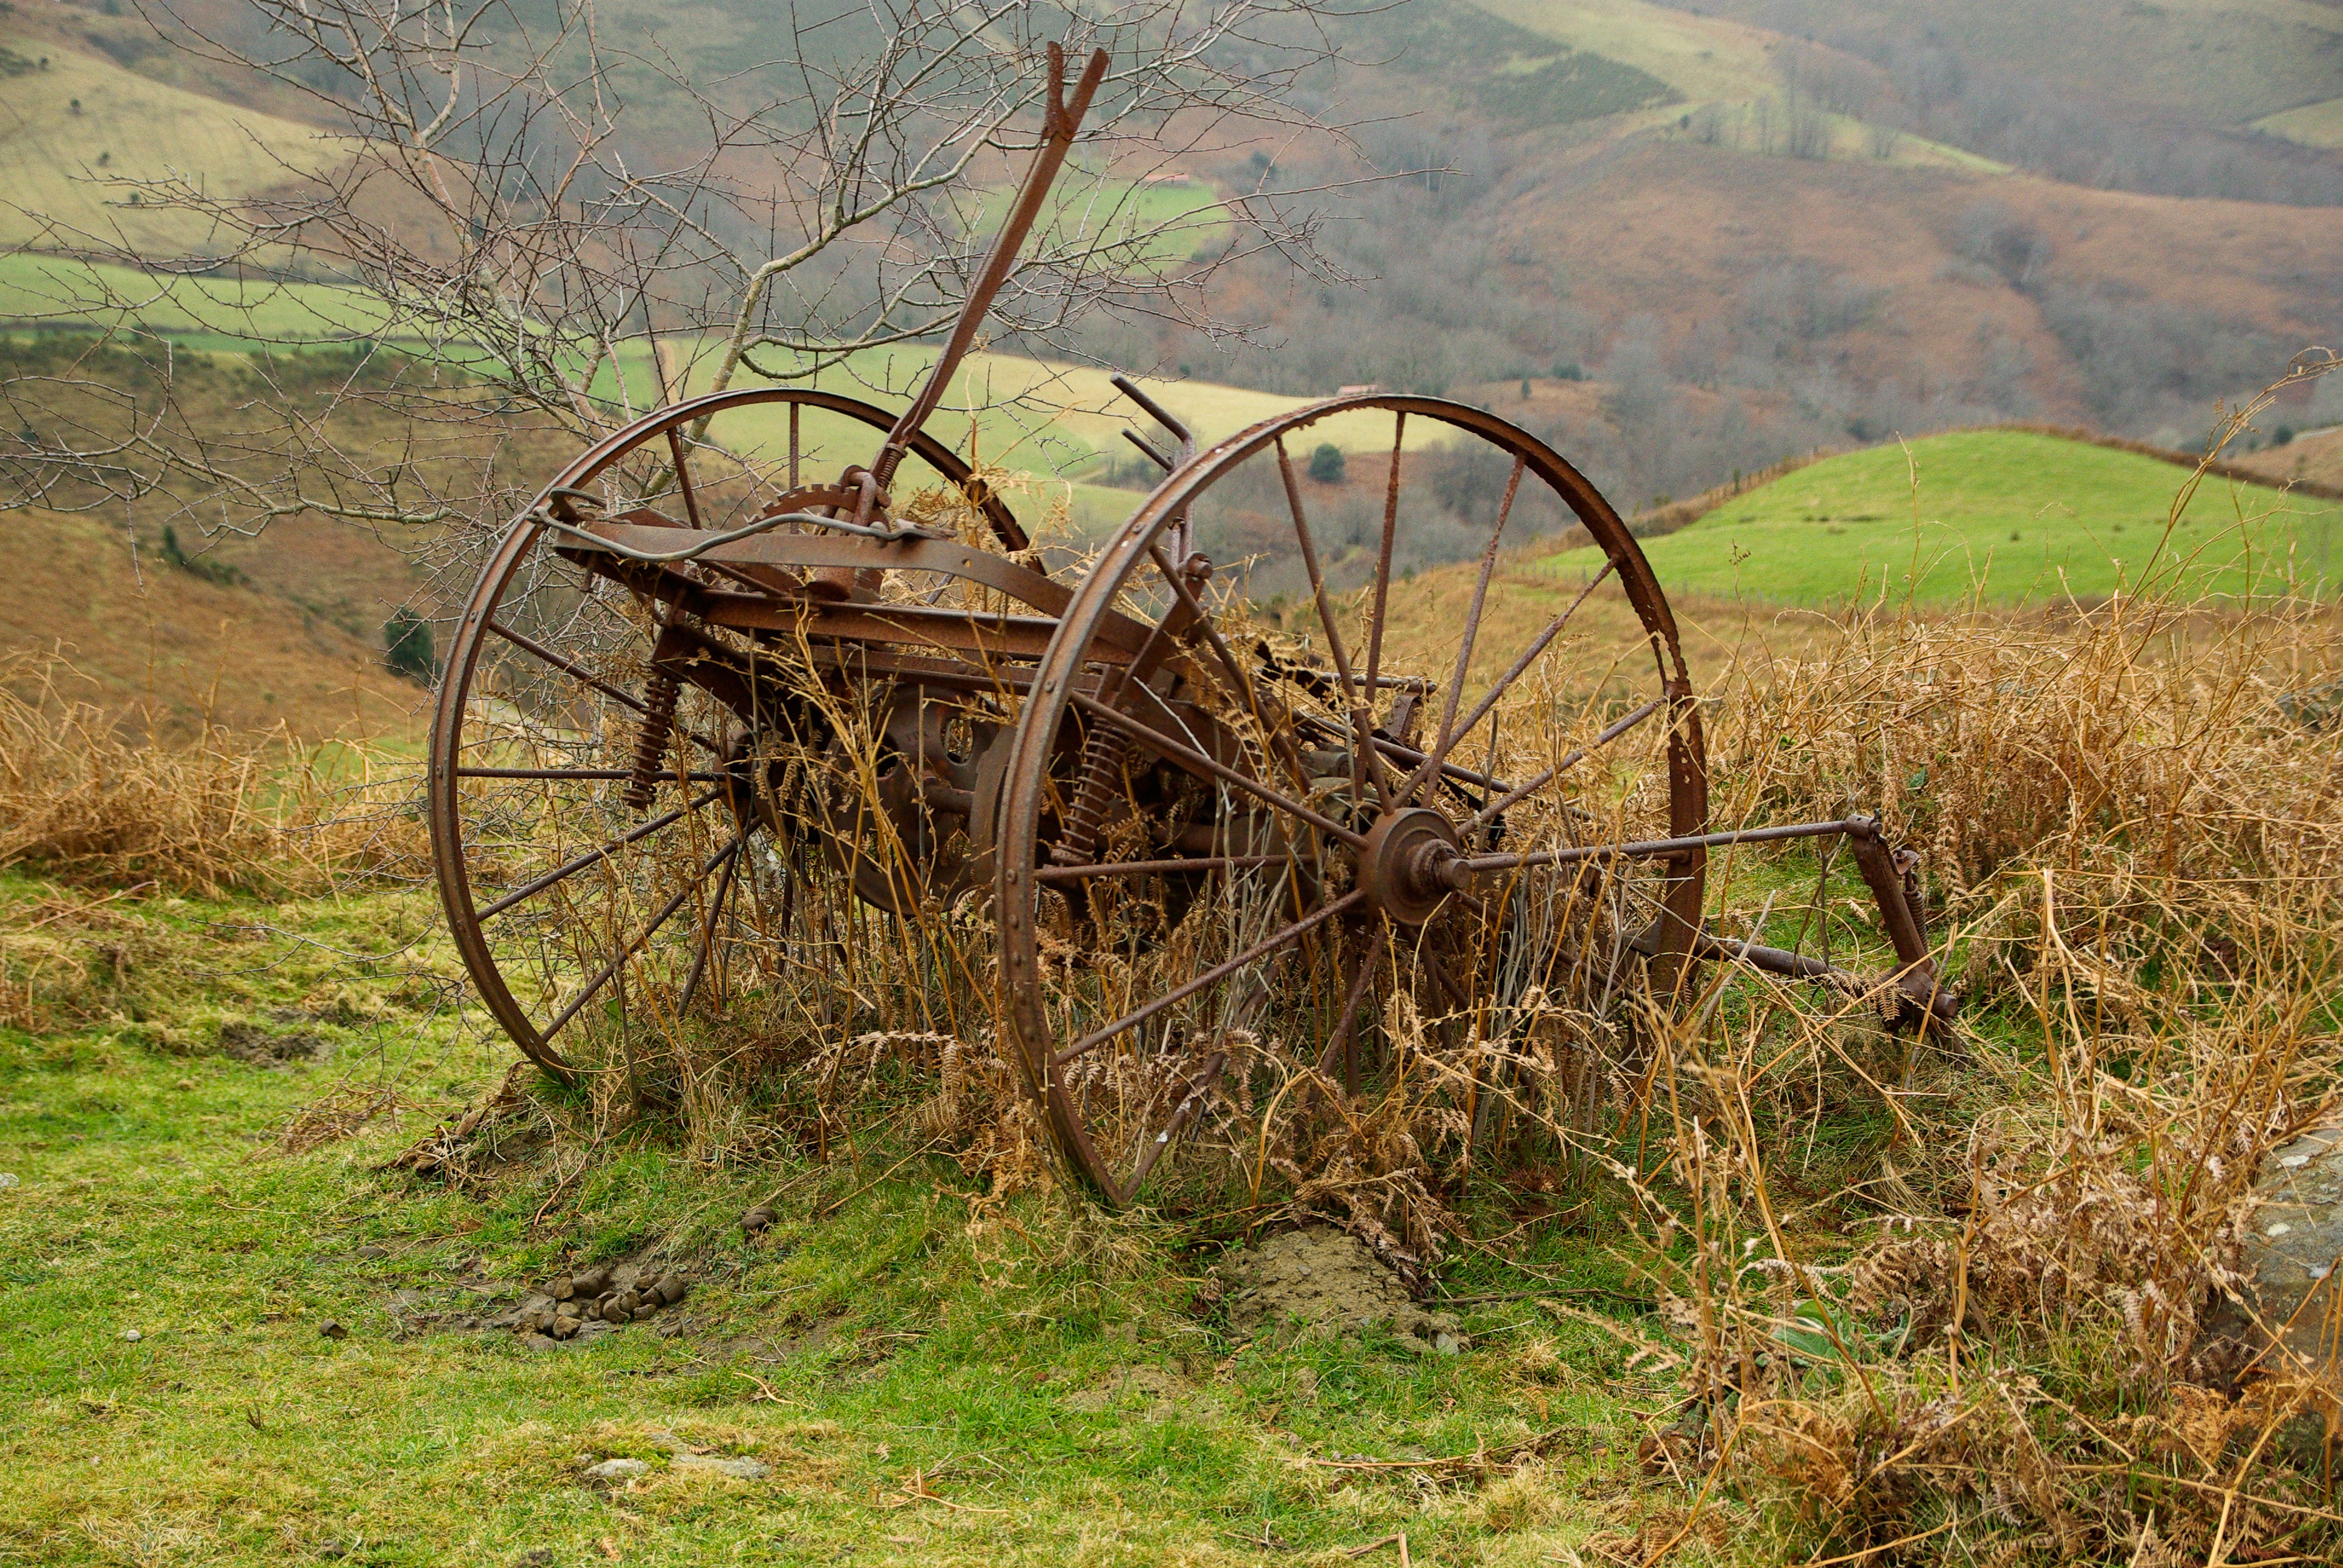
grass, wilderness, hay, field, meadow, prairie, rust, vehicle, crop, agriculture, wheels, cannon, habitat, former, scrap, rural area, plow, natural environment, grass family